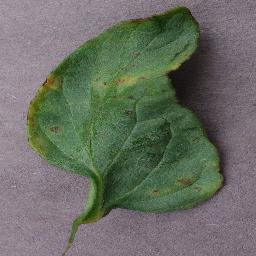
Label: Tomato___Bacterial_spot